George Armstrong (footballer)

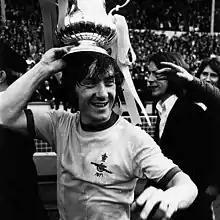
Armstrong with the FA Cup trophy in 1971

George "Geordie" Armstrong (9 August 1944 – 1 November 2000) was an English football player and coach, who was mostly associated with Arsenal. A winger, Armstrong made his Arsenal debut in 1962 at the age of 17 and went on to make 621 appearanceswhich was then an all-time club recordbefore he left Highbury in 1977. He spent a season each with Leicester City and Stockport County, and then took up coaching, both domestically and abroad. After a year as Kuwait national team manager, Armstrong returned to Arsenal as reserve-team coach in 1990, a post which he held for the remaining ten years of his life.